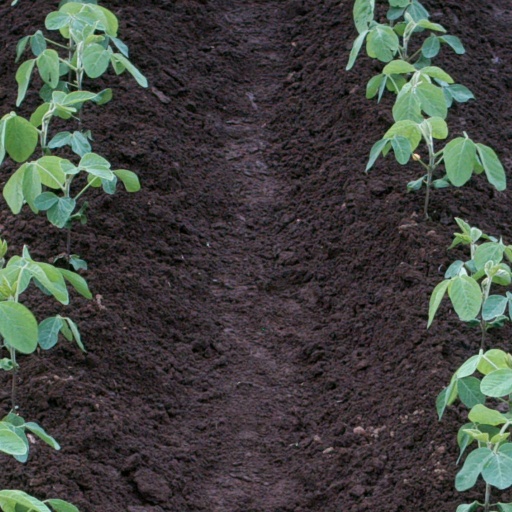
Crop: soybean